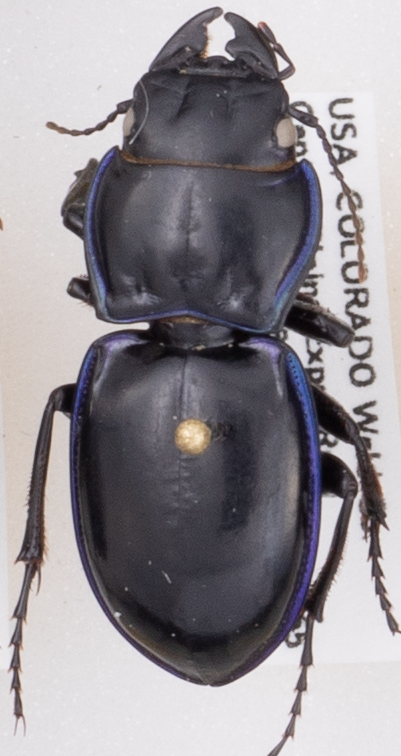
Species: Pasimachus elongatus
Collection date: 2020-07-22
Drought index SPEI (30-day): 0.058
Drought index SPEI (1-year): -0.728
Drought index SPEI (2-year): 0.198